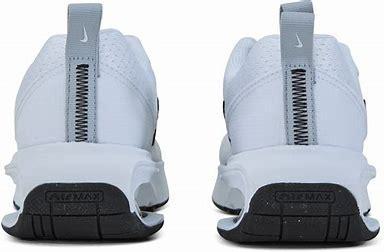
Brand: Nike
Model: Air Max Intrlk Lite